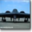
Label: airplane